Lisbon Metro

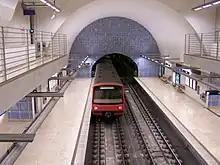
Lisbon Metro train at the Green Line Telheiras station.

In the 1980s, additional extensions to the metro network began to be studied. An extension from Alvalade to Calvanas was planned to begin construction in 1980 and the extension from Sete Rios to Colégio Militar (later Colégio Militar/Luz) was expected to begin construction in 1982.